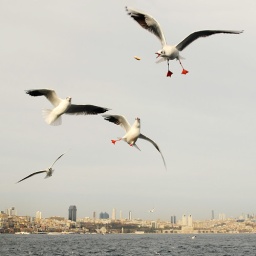
As ferries cross the Bosphorus, hungry birds flock around in hope of getting a bit of breakfast tossed from the deck.